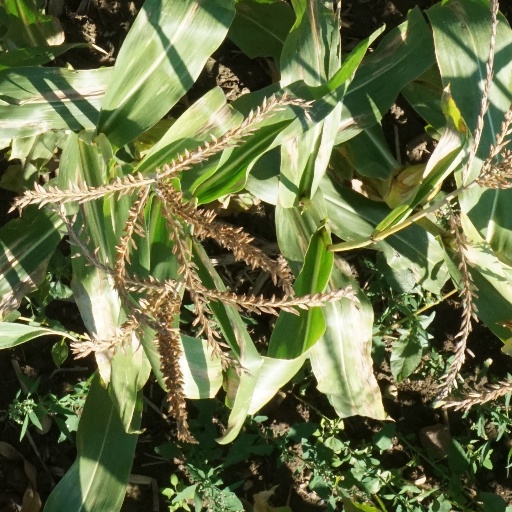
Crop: maize; corn